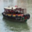
Label: ship